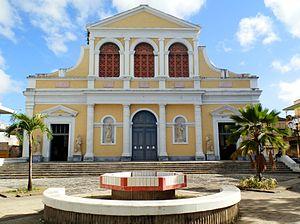
Église Saint-Pierre-et-Saint-Paul, (Classé, 1978) This building is indexed in the Base Mérimée, a database of architectural heritage maintained by the French Ministry of Culture,
L'église Saint-Pierre-et-Saint-Paul est une église catholique située place Gourbeyre à Pointe-à-Pitre en Guadeloupe. Bien qu'elle ne fut jamais consacrée, l'église est dans le langage courant appelée localement « cathédrale ».